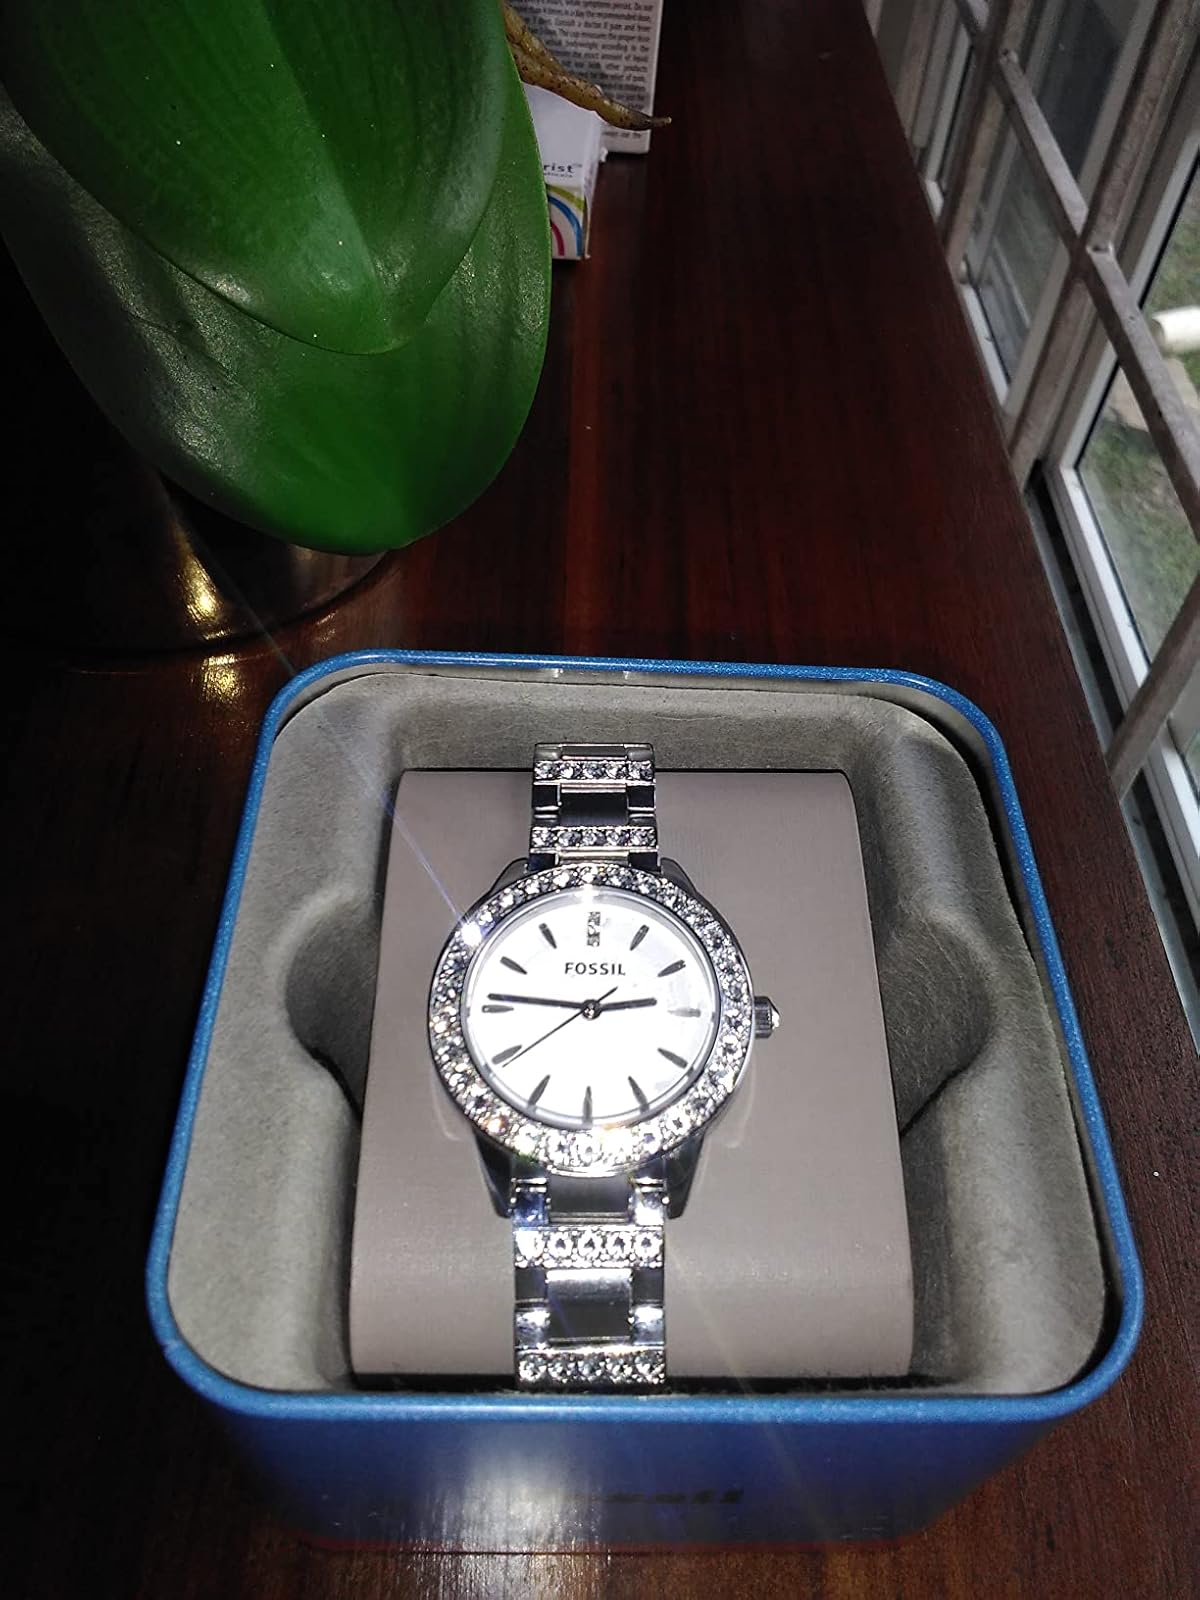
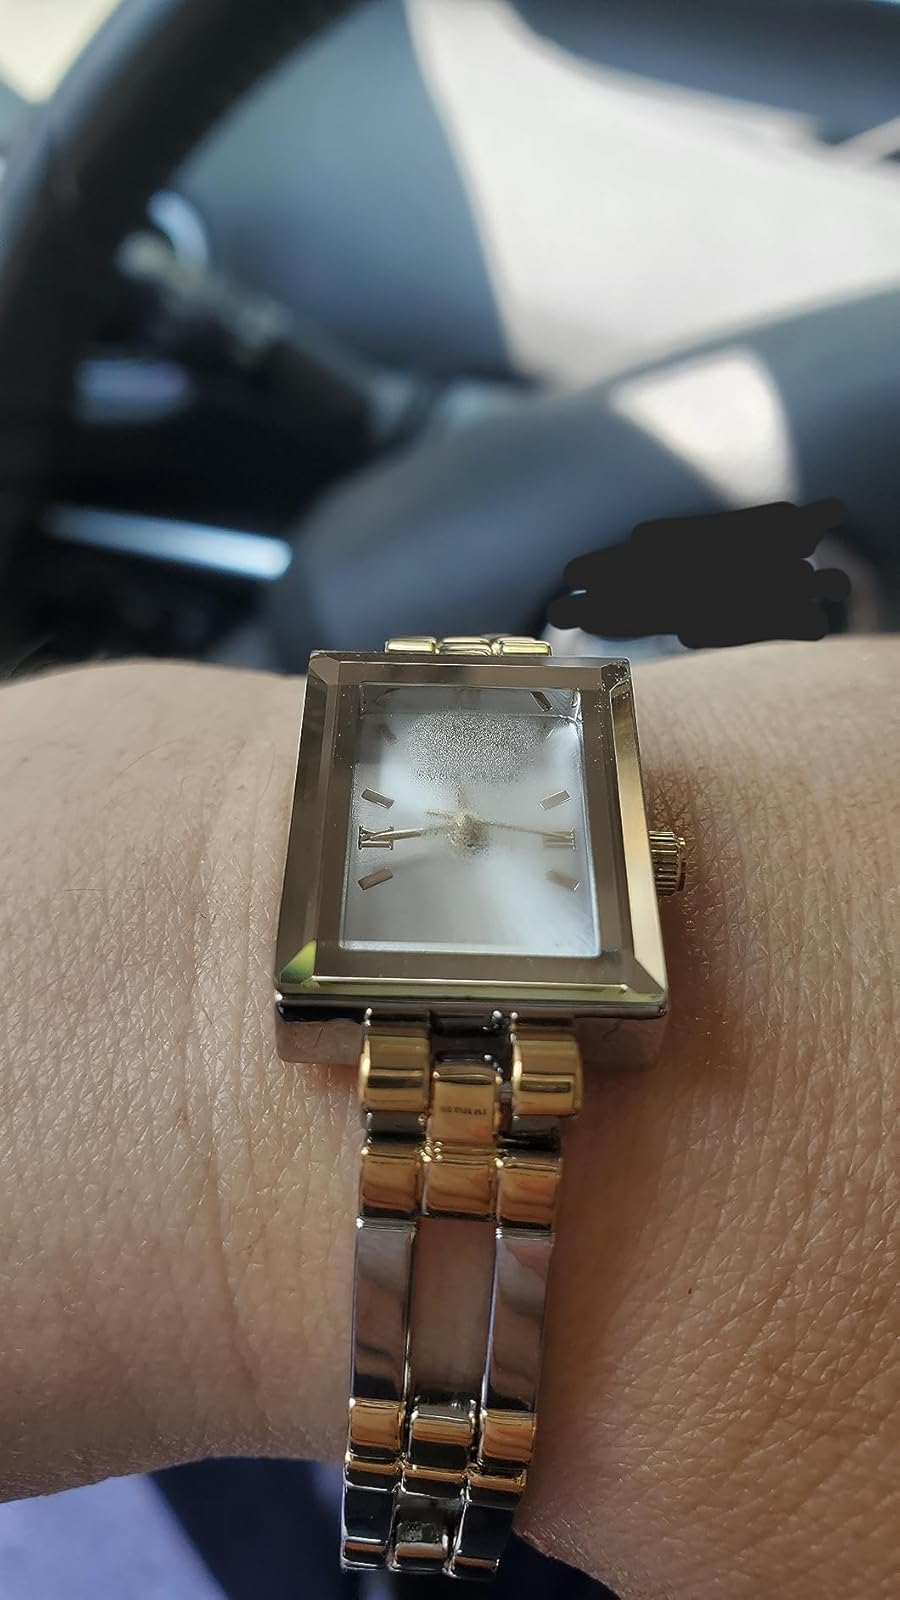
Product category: accessories_watch
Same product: no